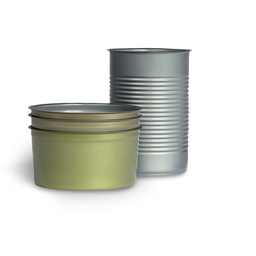
Label: metal